Butuan (historical polity)

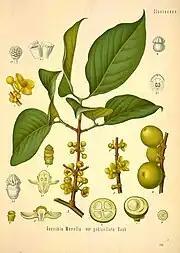

The name "Butuan" is believed to have existed long before the Spanish conquistadores arrived in the Philippine archipelago. One possible indication of this is a rhinoceros ivory seal with a design carved in ancient Javanese or early Kawi script (used around the 10th century CE), which, according to a Dutch scholar, was deciphered as "But-wan". Another account suggests the name derives from the word "batuan", a mangosteen-related fruit common in Mindanao. Another alternative is that the name derives from Datu Bantuan, possibly a former datu of the region.